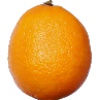
Label: lemon_meyer